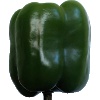
Label: Pepper Green 1